Los Angeles FC

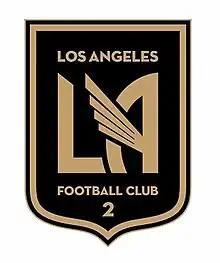
Los Angeles FC 2

On May 17, 2015, the team chose the Los Angeles Memorial Sports Arena site to build a 22,000-seat stadium for MLS in Exposition Park, estimated to cost $250 million. The site was under a sublease from the University of Southern California which managed and operated the Sports Arena and adjacent L.A. Memorial Coliseum. The environmental impact report, arena demolition, and stadium construction were expected to take three years and delay the team's debut to 2018. On May 6, 2016, the Los Angeles City Council approved the stadium, clearing a way for the construction of the stadium.